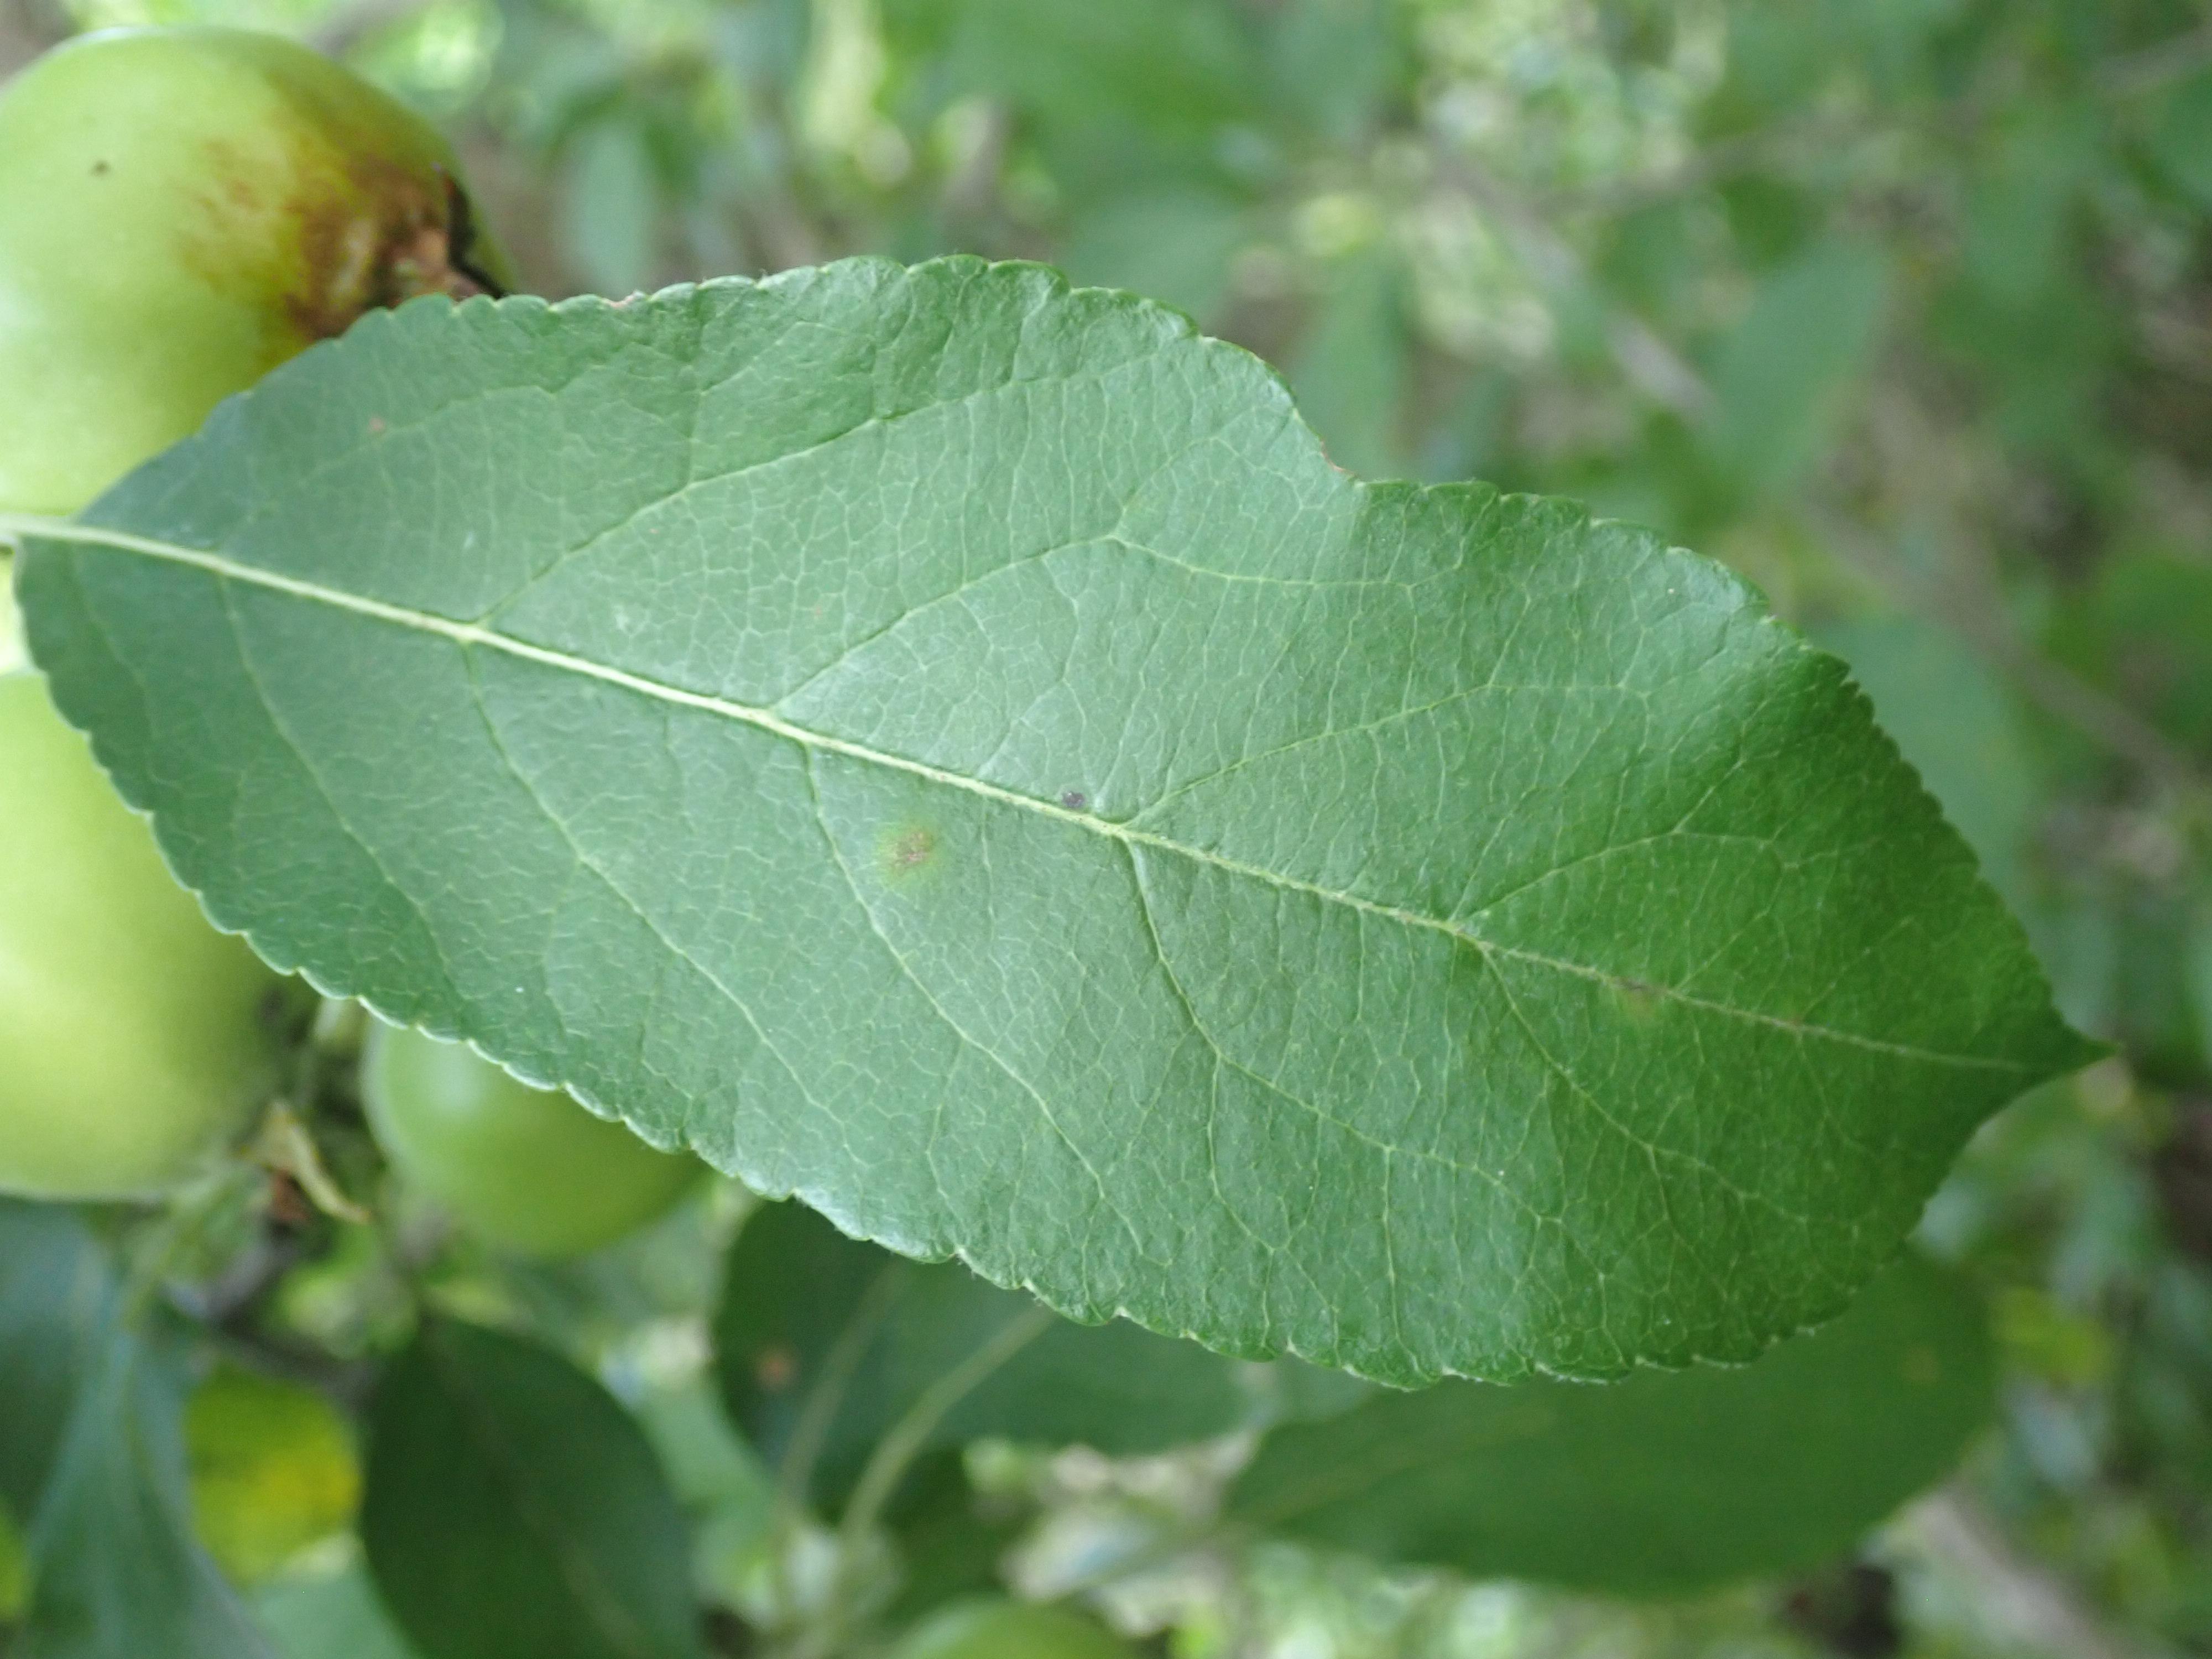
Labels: scab